Alana Nichols

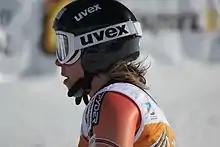
IPC Alpine World Championships in La Molina, Spain. Super-G event on Thursday. Women's sit skier Alana Nichols of the United States

Alana Jane Nichols (born March 21, 1983) is an American Paralympic wheelchair basketball player and alpine skier.